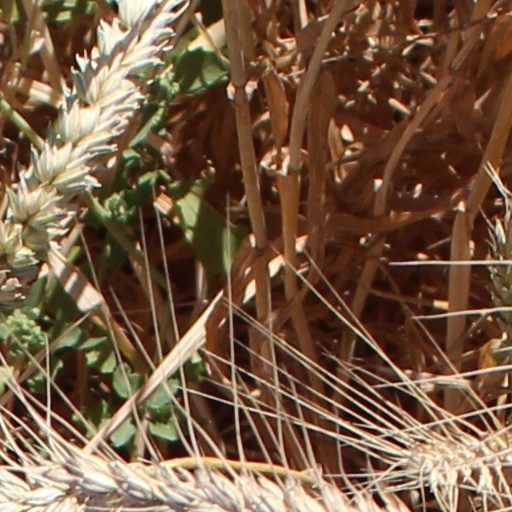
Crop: wheat